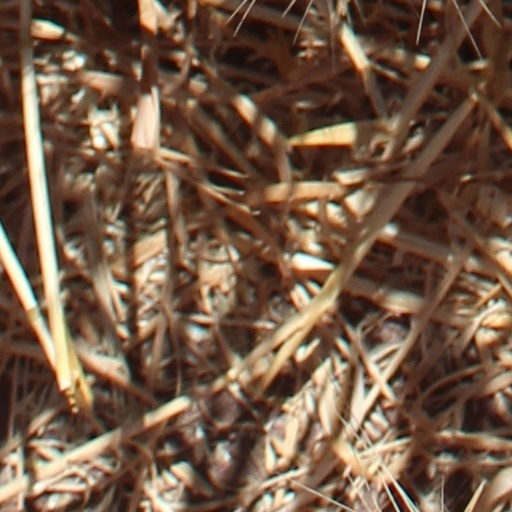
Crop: wheat